Brightloom

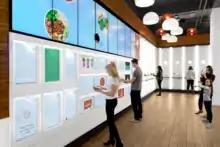
Digital cubbies at a former eatsa restaurant in San Francisco

Eatsa opened its first restaurant in 2015 with a menu focused around vegetarian quinoa bowls. By the end of 2016, the company had six locations in two states and the District of Columbia. Customers would place orders via iPad kiosks or a mobile app, then pick up their food from a self-serve wall of digital cubbies, without the need to interact with an employee of the company. In October 2017, eatsa closed its locations in NYC and Washington, DC, leaving only two locations in San Francisco, and announced that eatsa technology would begin to appear as an end-to-end platform in other restaurants. By February 2019, Eatsa had closed all of its restaurants and announced plans to reopen one location in San Francisco later that year.